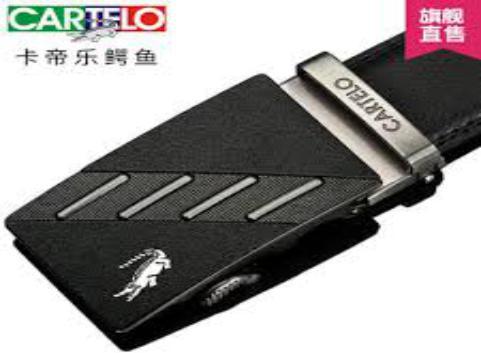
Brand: cartelo
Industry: Clothes